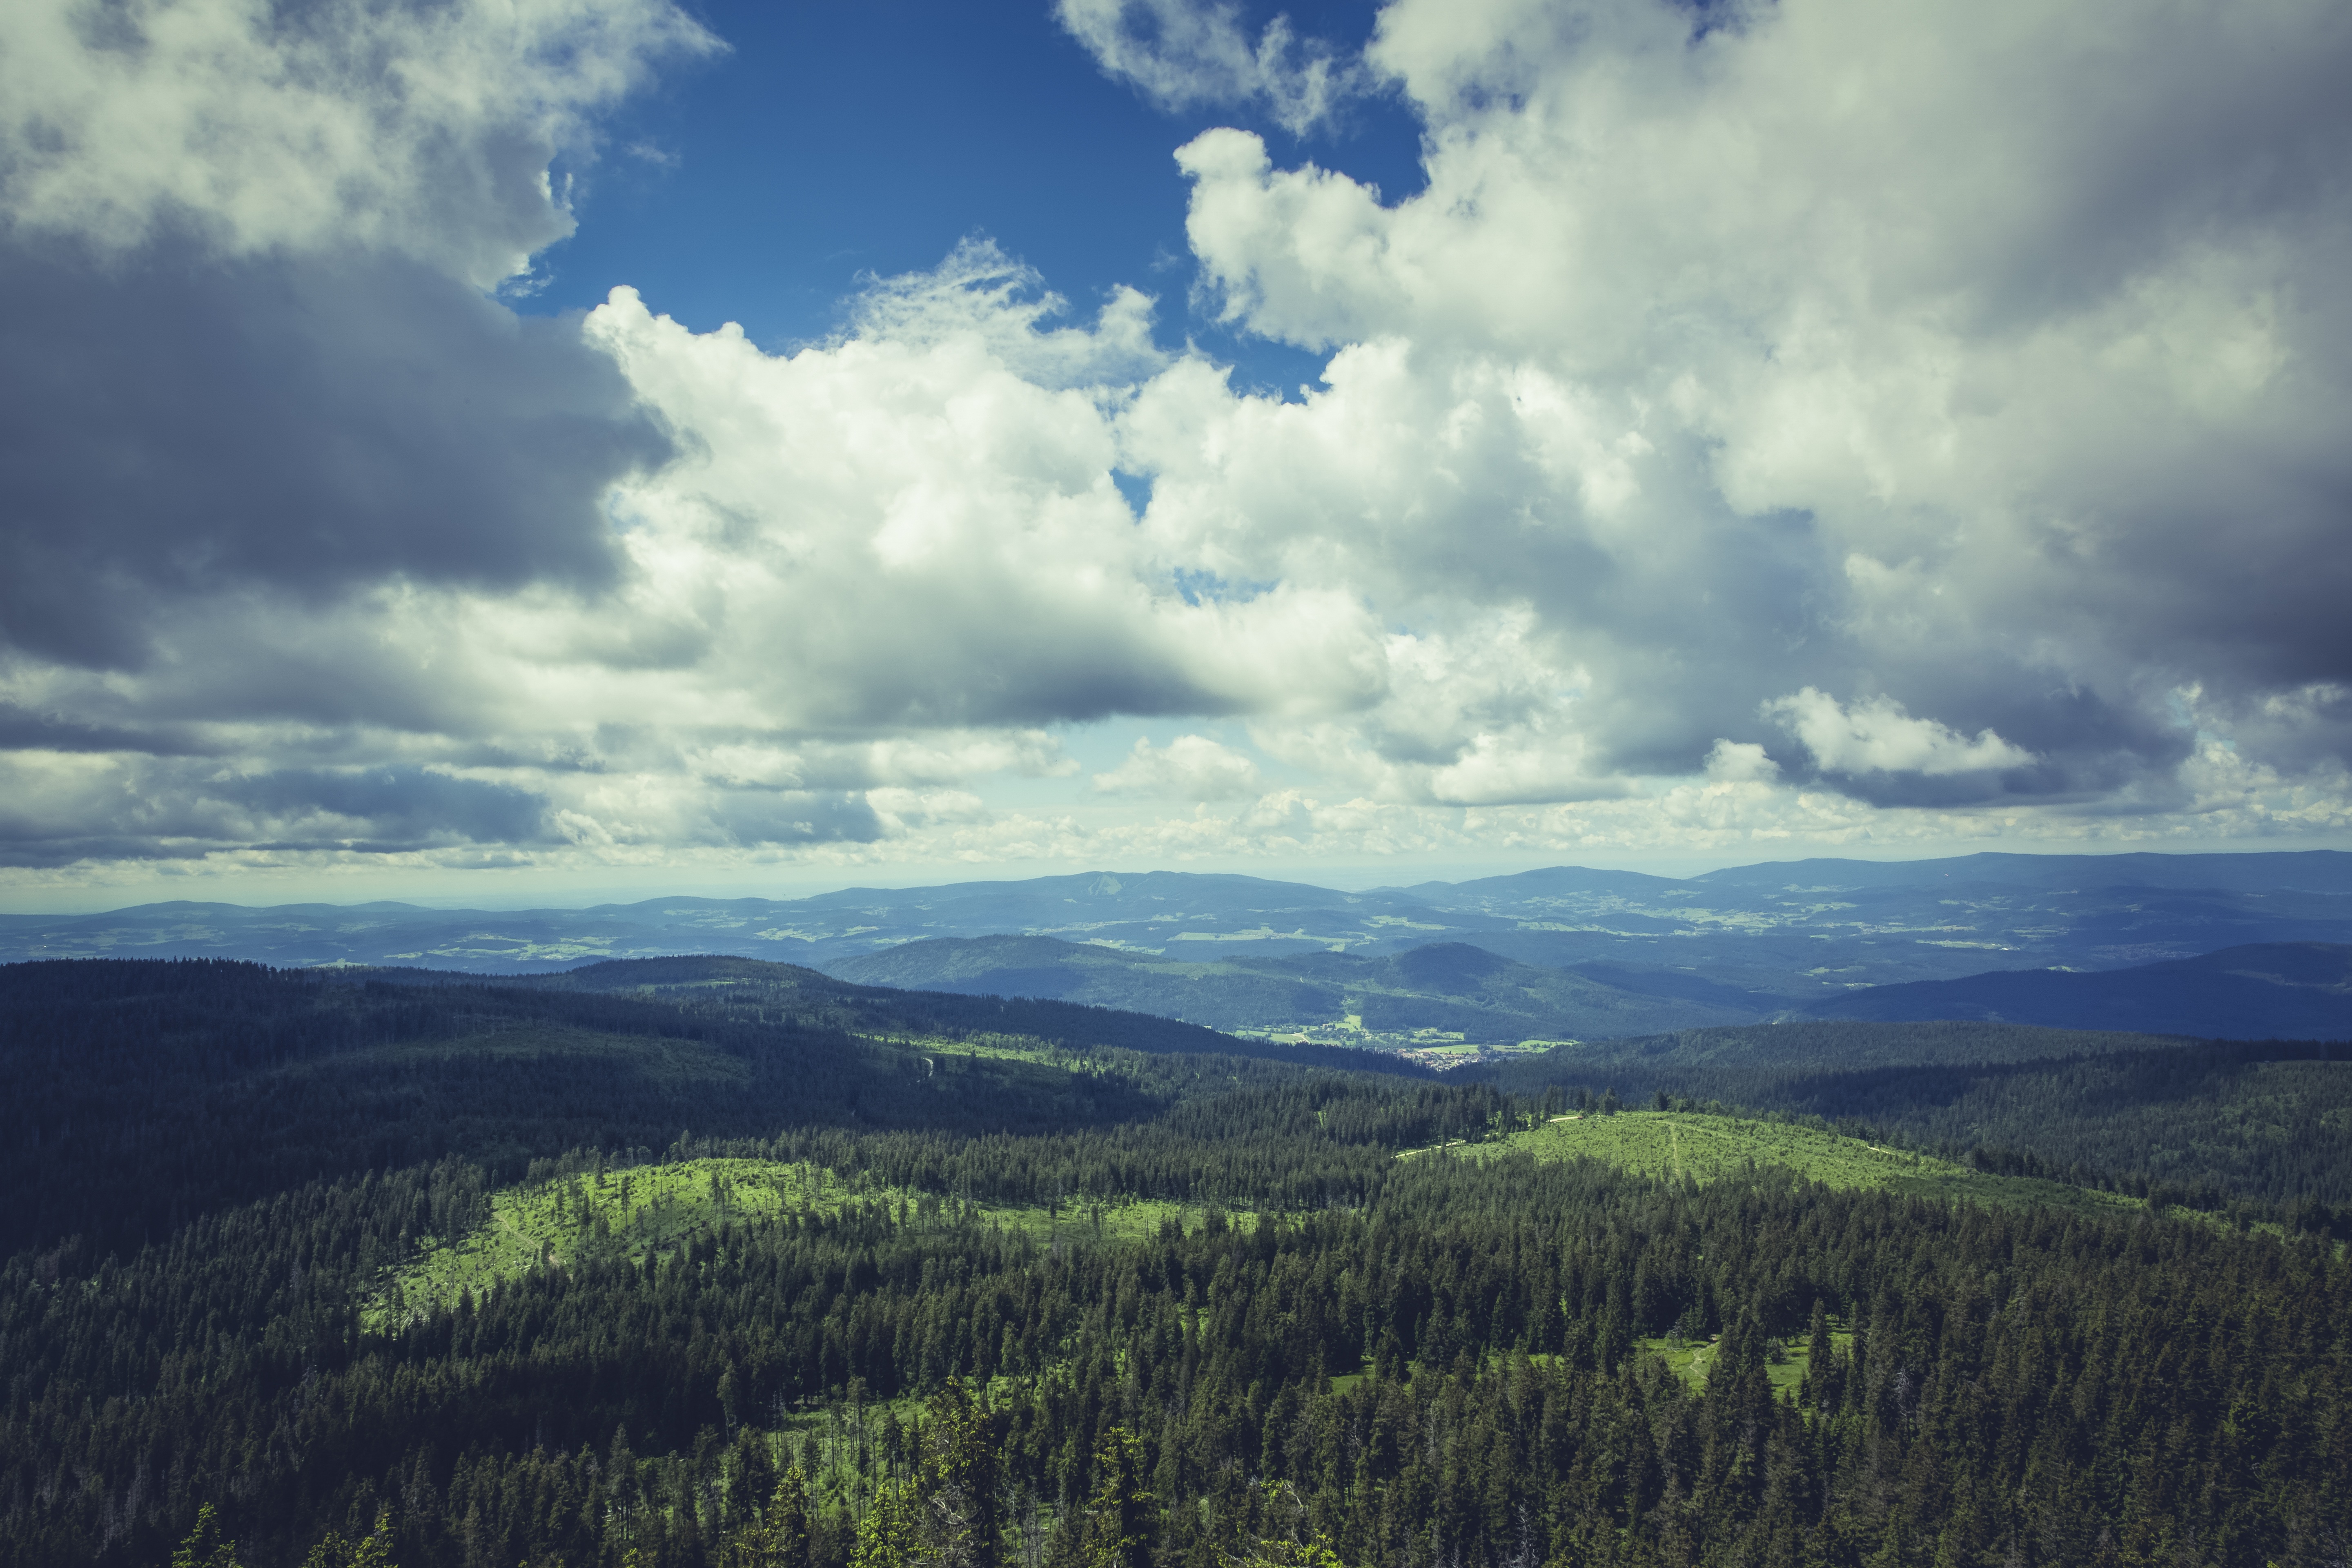
landscape, tree, nature, forest, rock, horizon, wilderness, mountain, cloud, sky, hiking, meadow, sunlight, morning, hill, view, mountain range, advertising, holiday, tourism, leisure, highland, ridge, plain, trees, places of interest, grassland, plateau, fell, habitat, viewpoint, loch, benefit from, destination, marketing, more, rural area, distant view, foresight, landform, bavarian forest, meteorological phenomenon, natural environment, geographical feature, atmospheric phenomenon, mountainous landforms